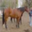
Label: horse